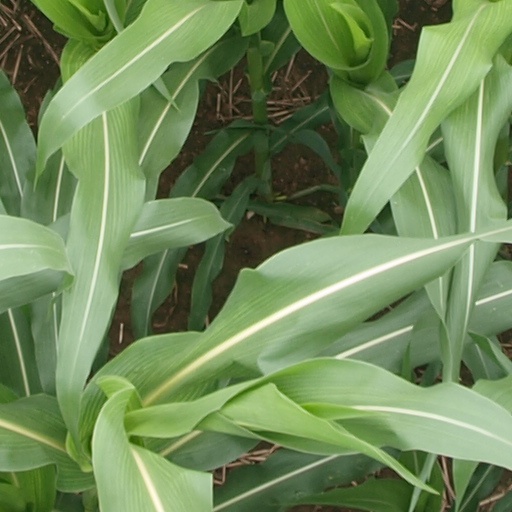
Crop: maize; corn